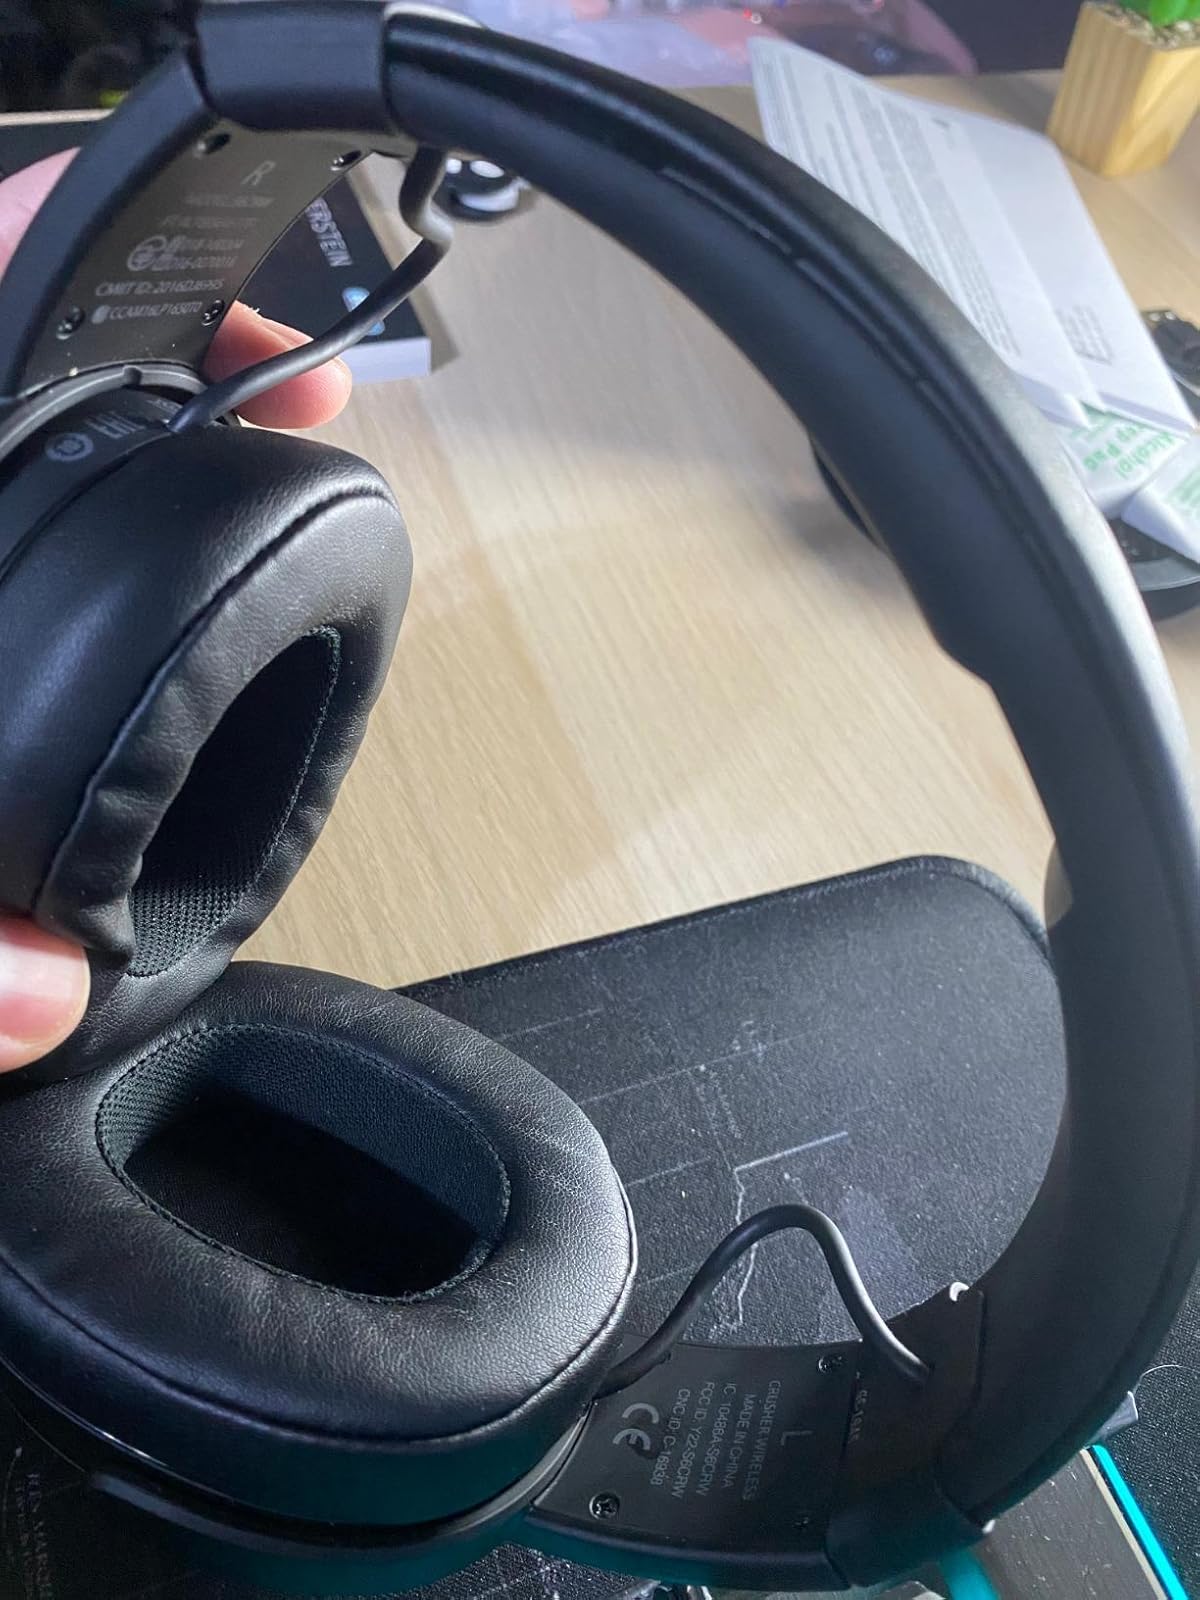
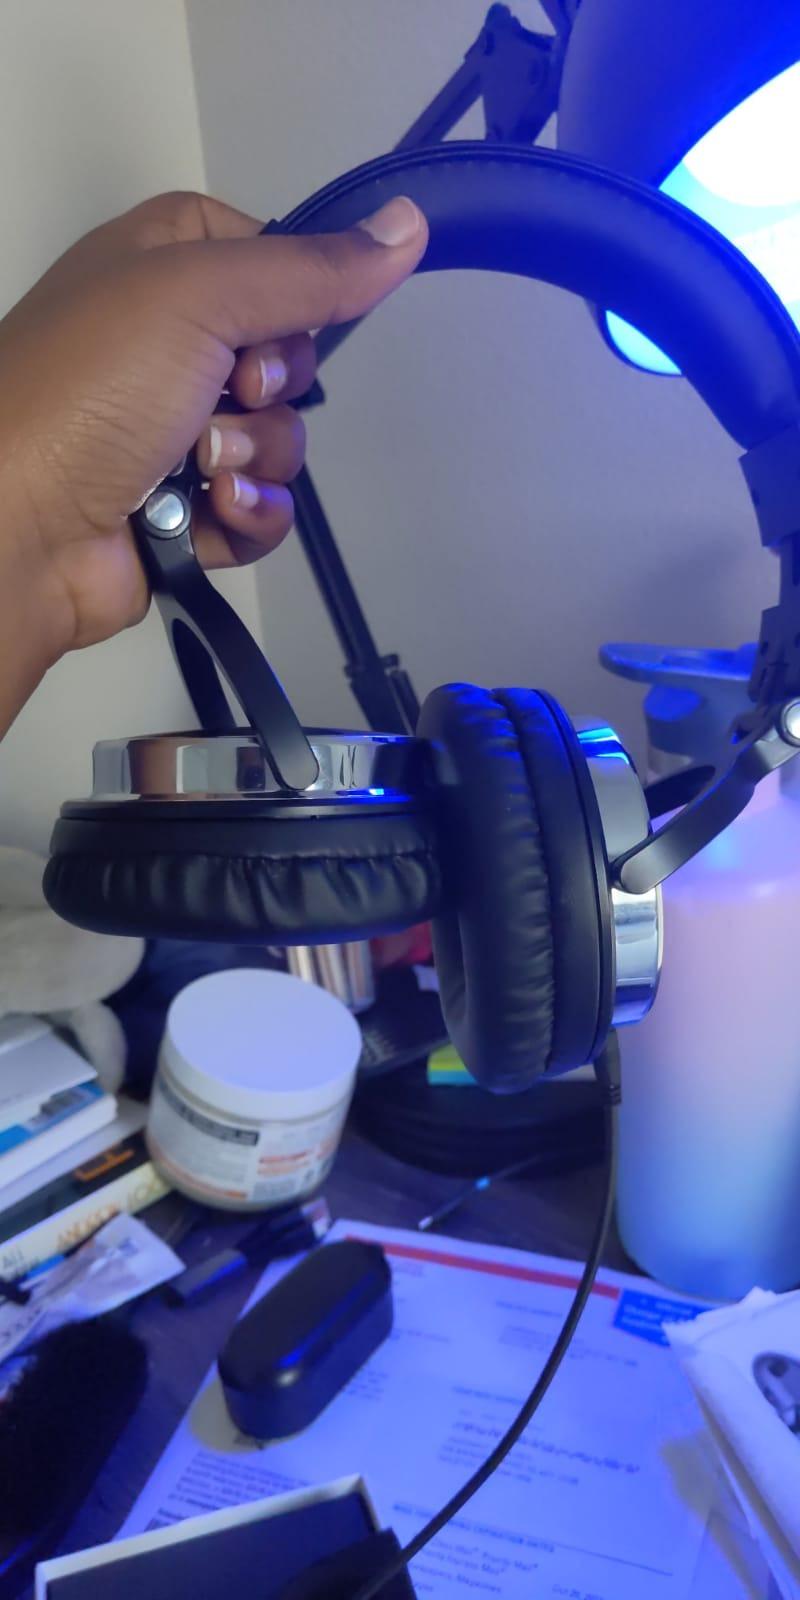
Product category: headphones
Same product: no